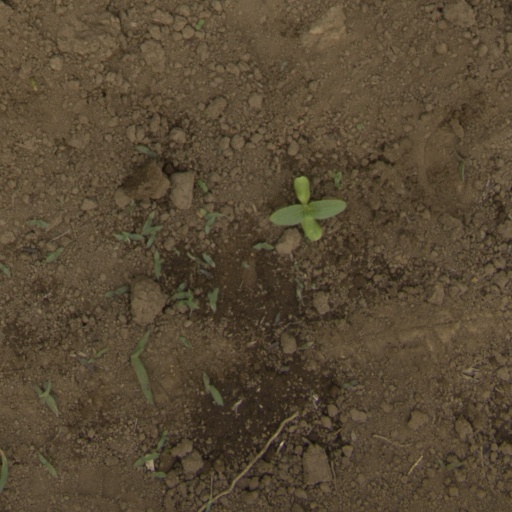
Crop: Jerusalem artichoke